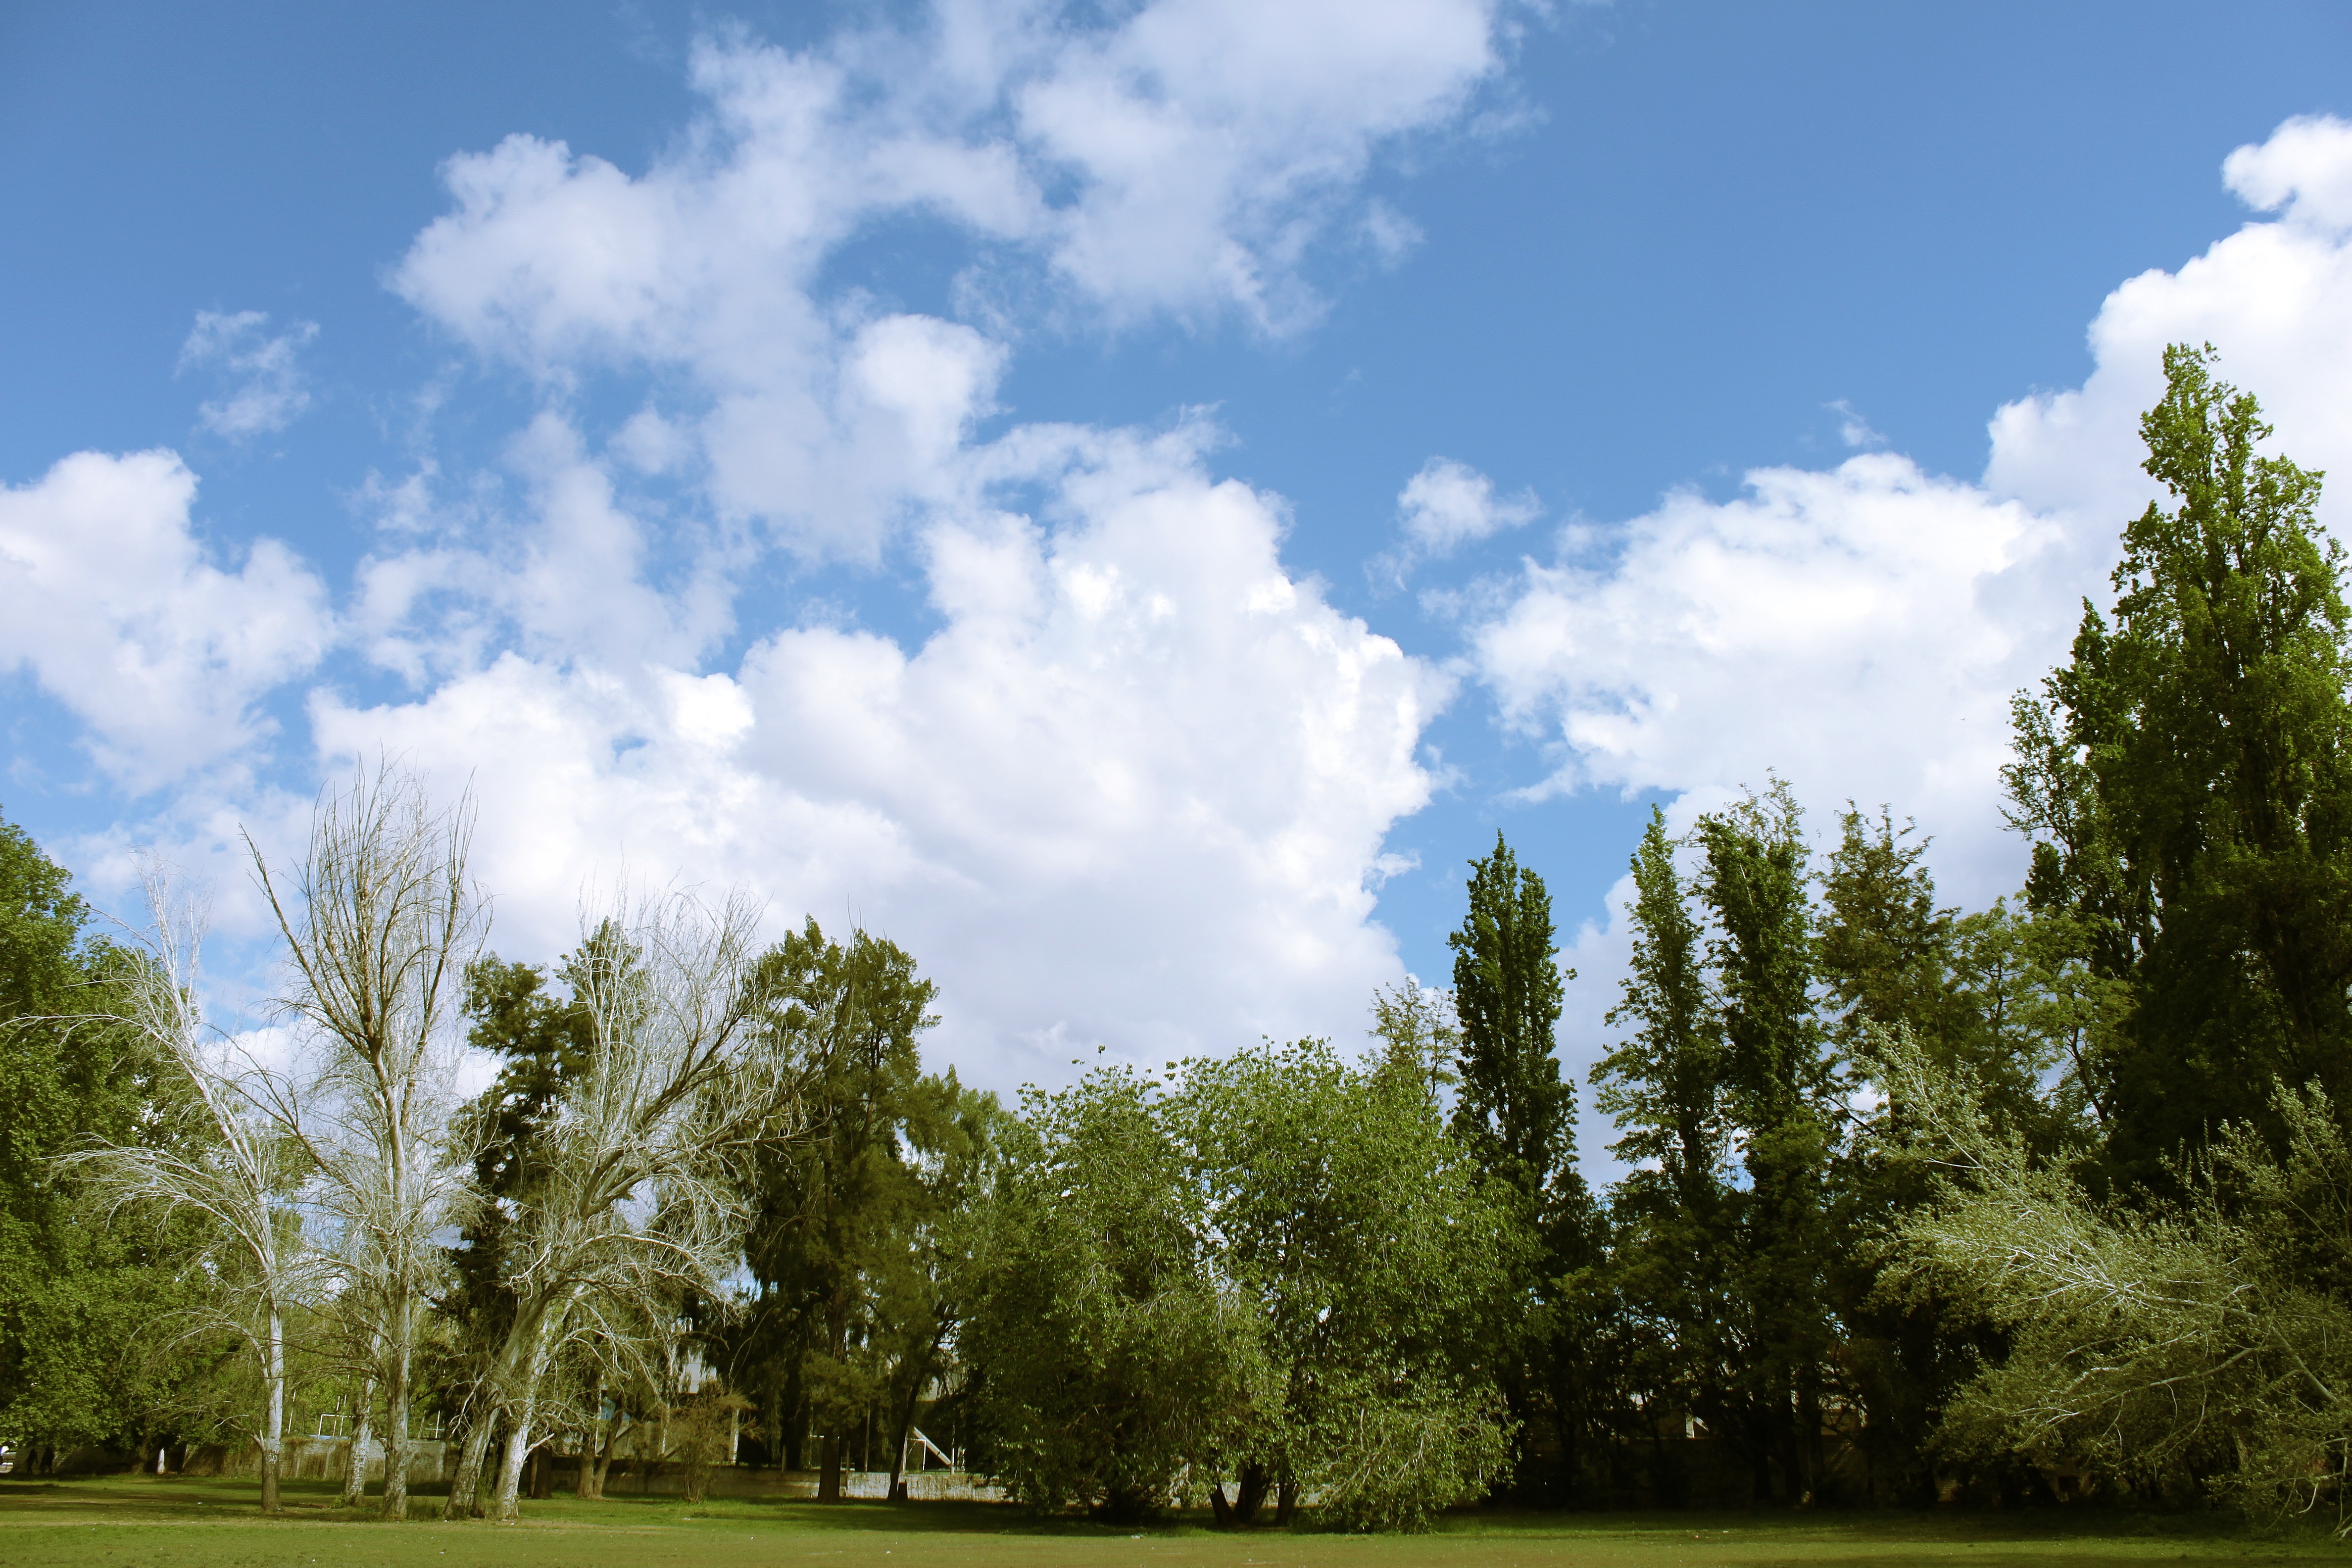
landscape, tree, nature, forest, grass, cloud, plant, sky, field, lawn, meadow, sunlight, hill, flower, green, park, blue, golf course, trees, clouds, grassland, habitat, rural area, natural environment, atmosphere of earth, woody plant